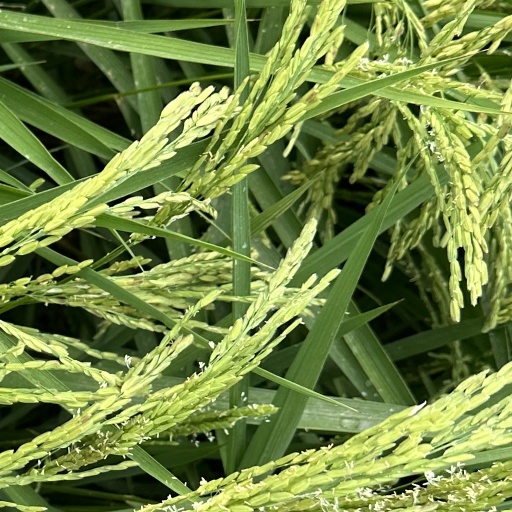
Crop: rice